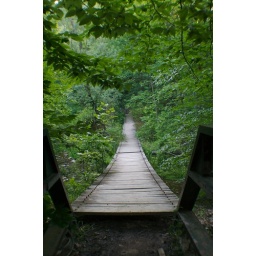
80-foot wooden suspension bridge over Eighteenmile Creek